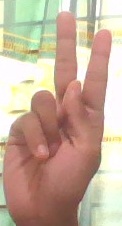
ASL sign: K